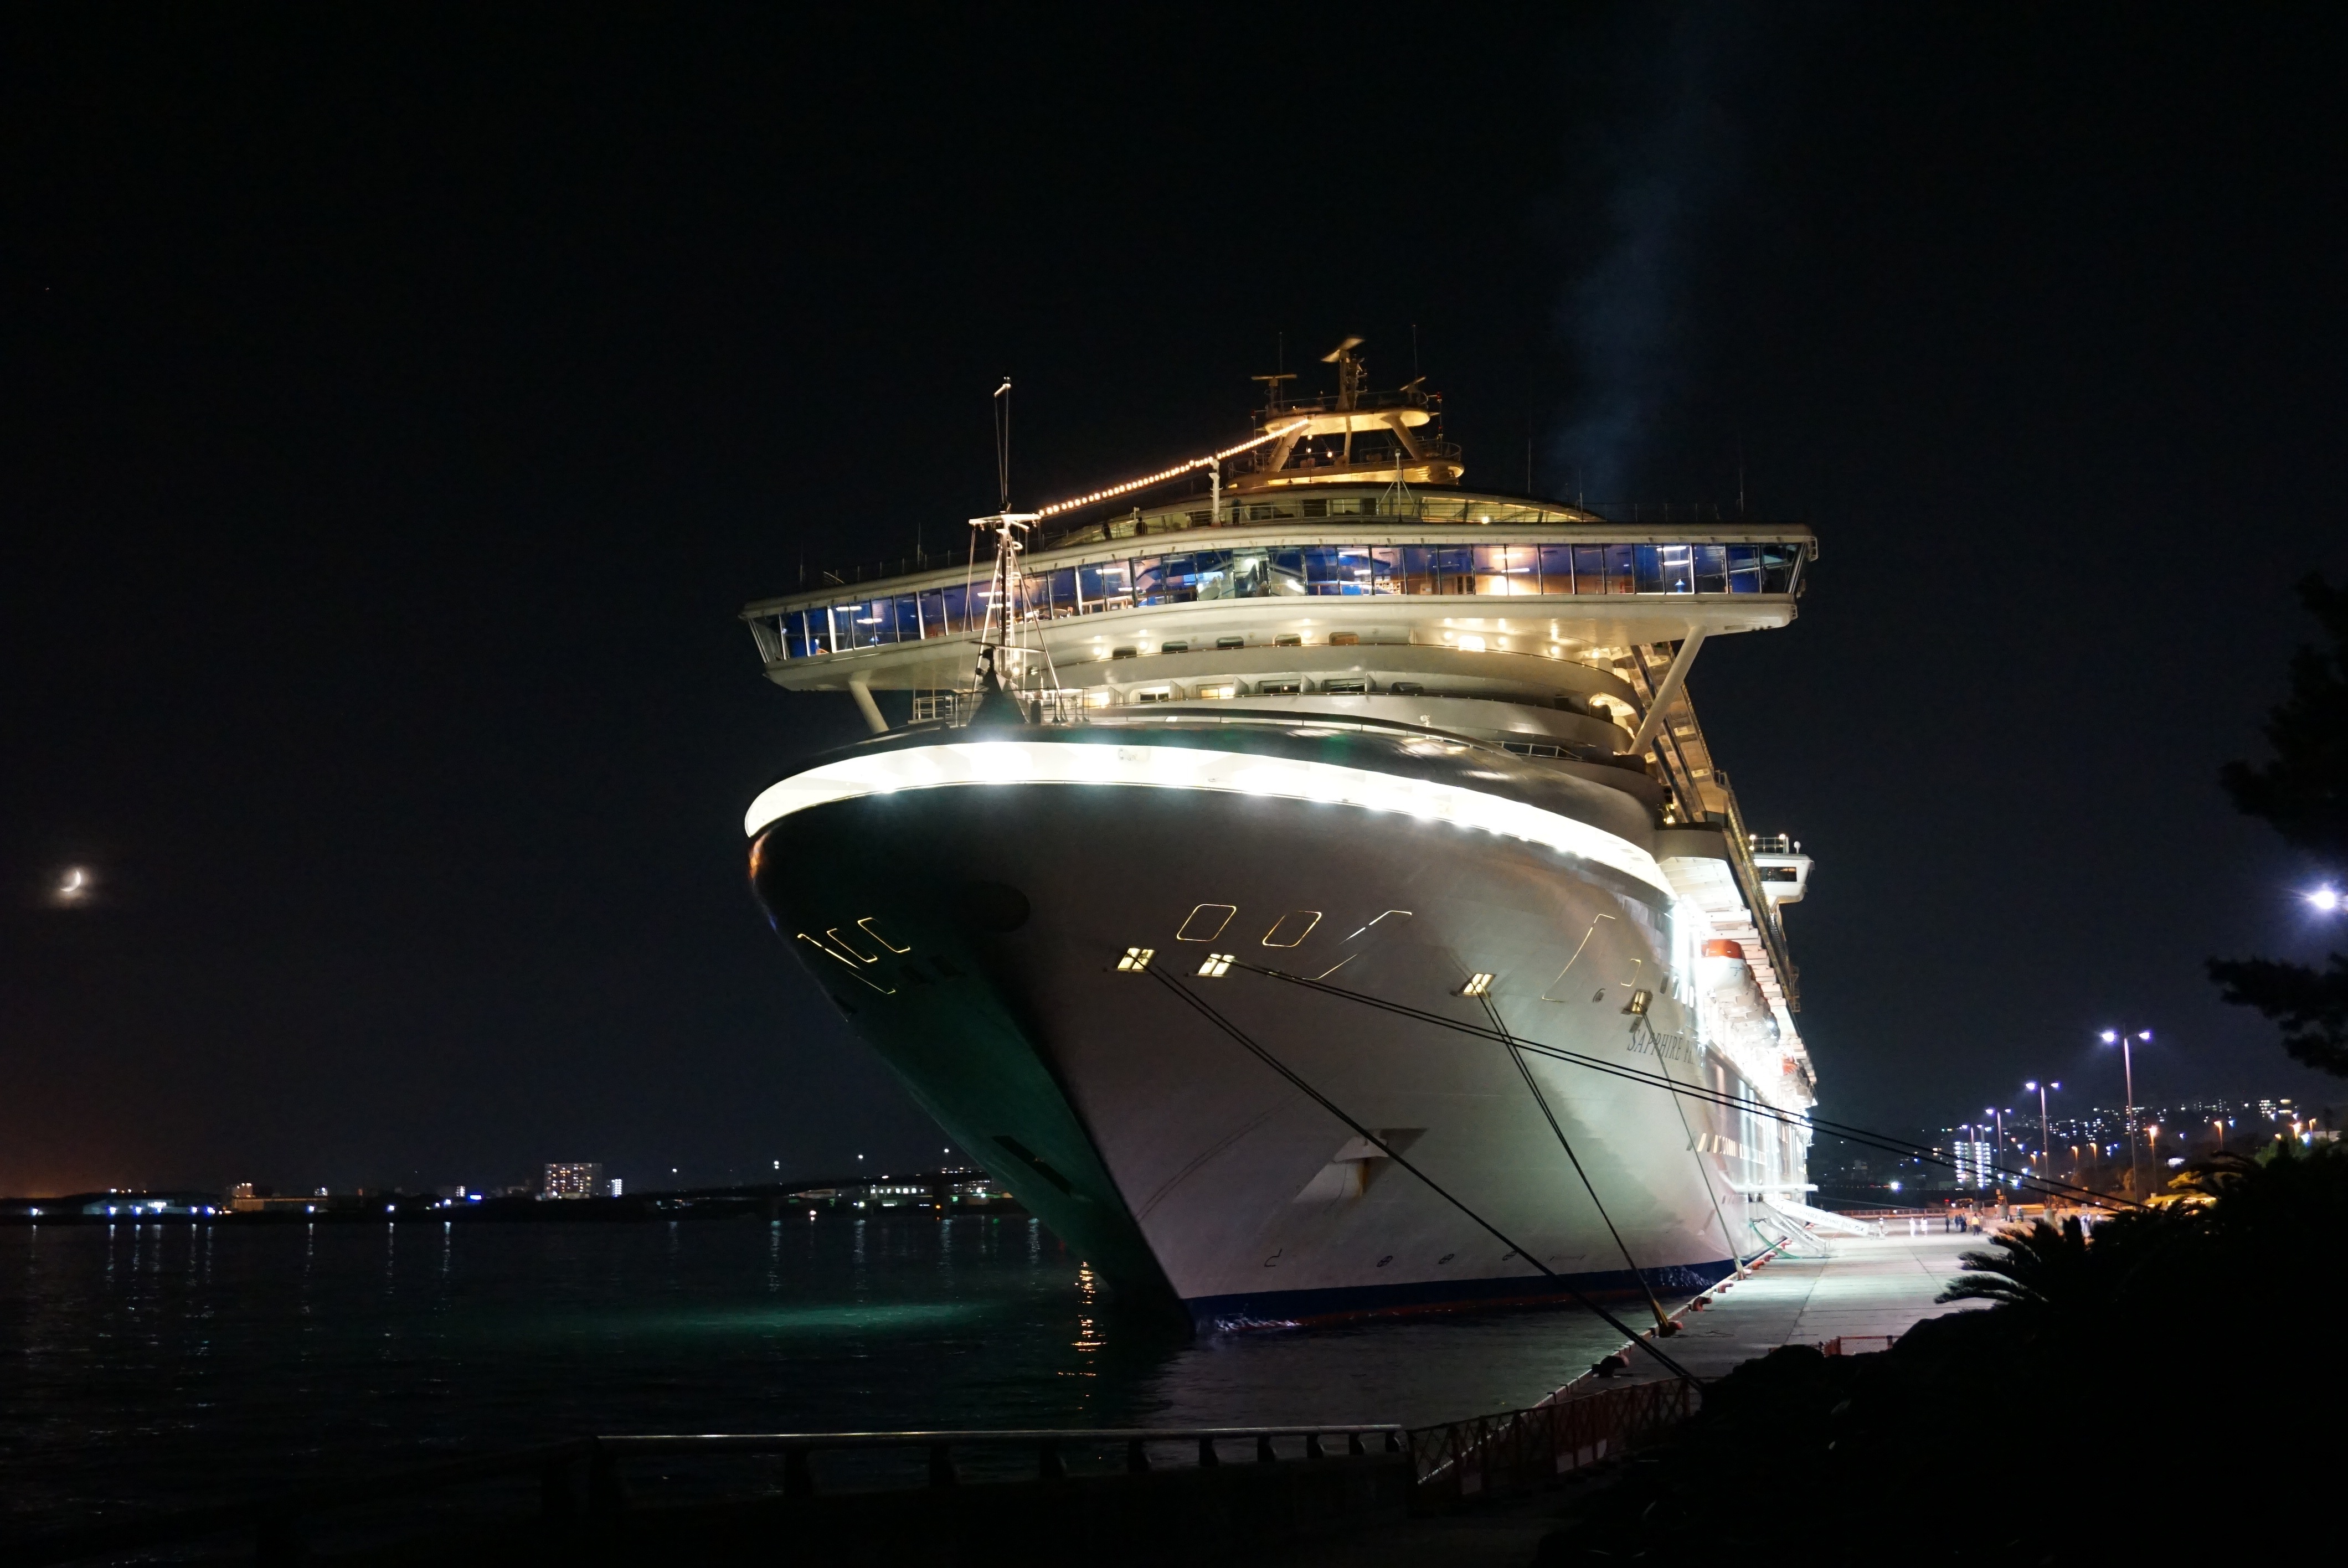
boat, night, ship, reflection, vehicle, yacht, cruise, watercraft, cruise ship, night view, passenger ship, luxury yacht, ocean liner